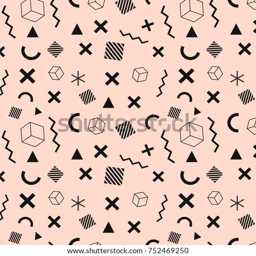
trend seamless pattern of geometric shapes for tissue and postcards .